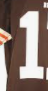
Number: 1